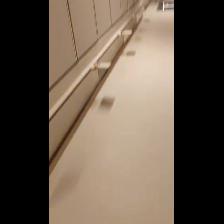
Label: NonHuman